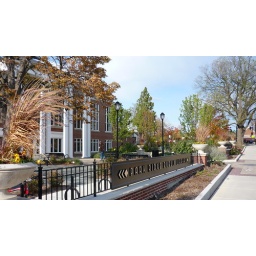
The library. It totally reminds me of the clock tower in Back to the Future.